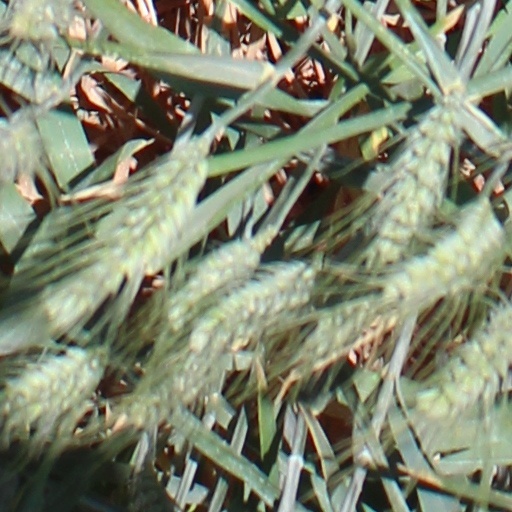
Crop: wheat